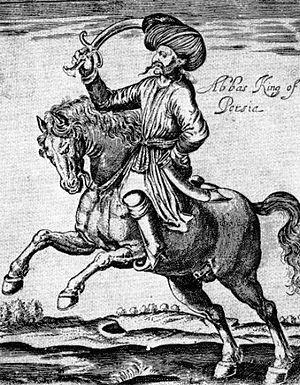
La guerre ottomano-persane ou turco–séfévide a opposé de 1603 à 1618 la Perse séfévide d'Abbas Ier le Grand à l'Empire Ottoman du sultan Ahmet Ier. Elle comporte deux phases : la première s'est achevée par une victoire séfévide en 1612, qui permit aux Perses de rétablir leur suzeraineté sur le Caucase et l'ouest de l'Iran, perdus au Traité de Constantinople ; la seconde, n'entraîna que des ajustements territoriaux mineurs.